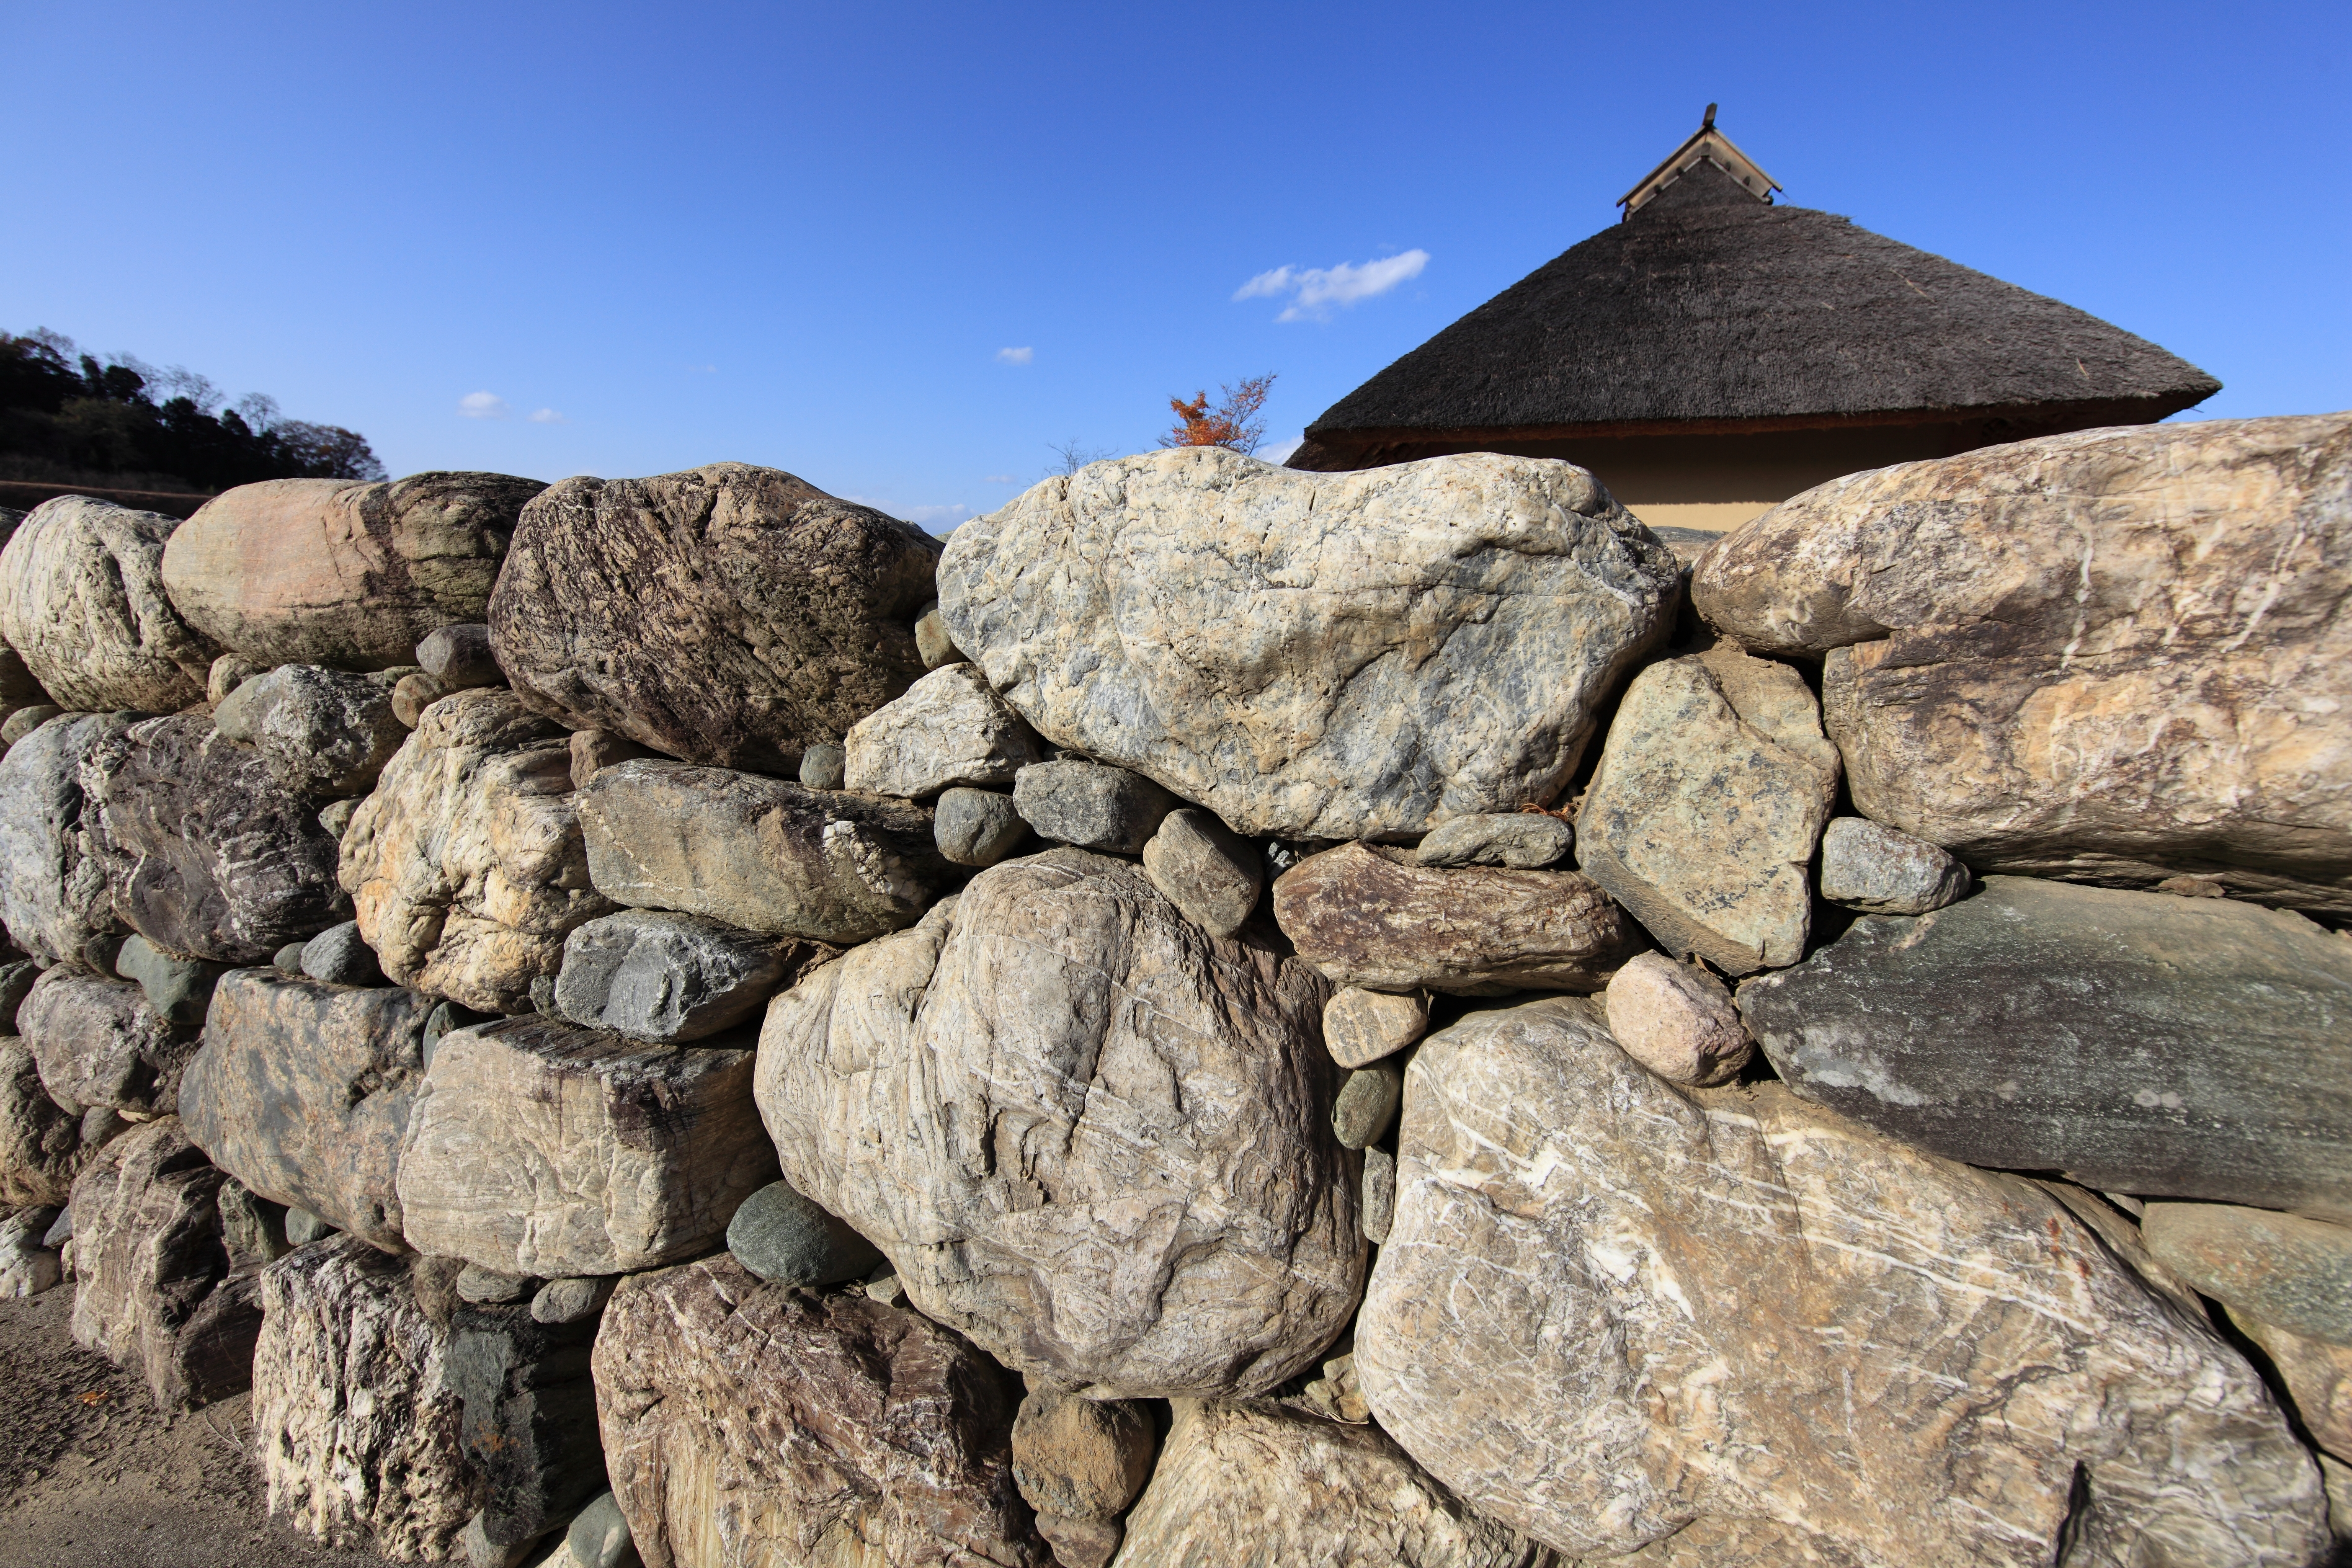
rock, wilderness, mountain, wood, wall, stone, formation, high, terrain, material, ridge, geology, outcrop, badlands, boulder, 5d, hires, markii, hi, res, resolution, gunma, bedrock, kanragun, rakusanen